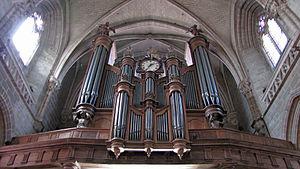
Cathédrale Saint-Pierre de Vannes
La cathédrale Saint-Pierre de Vannes est une cathédrale catholique romaine située à Vannes, dans le département du Morbihan, en France. Siège du diocèse de Vannes, elle porte aussi le titre de basilique mineure.